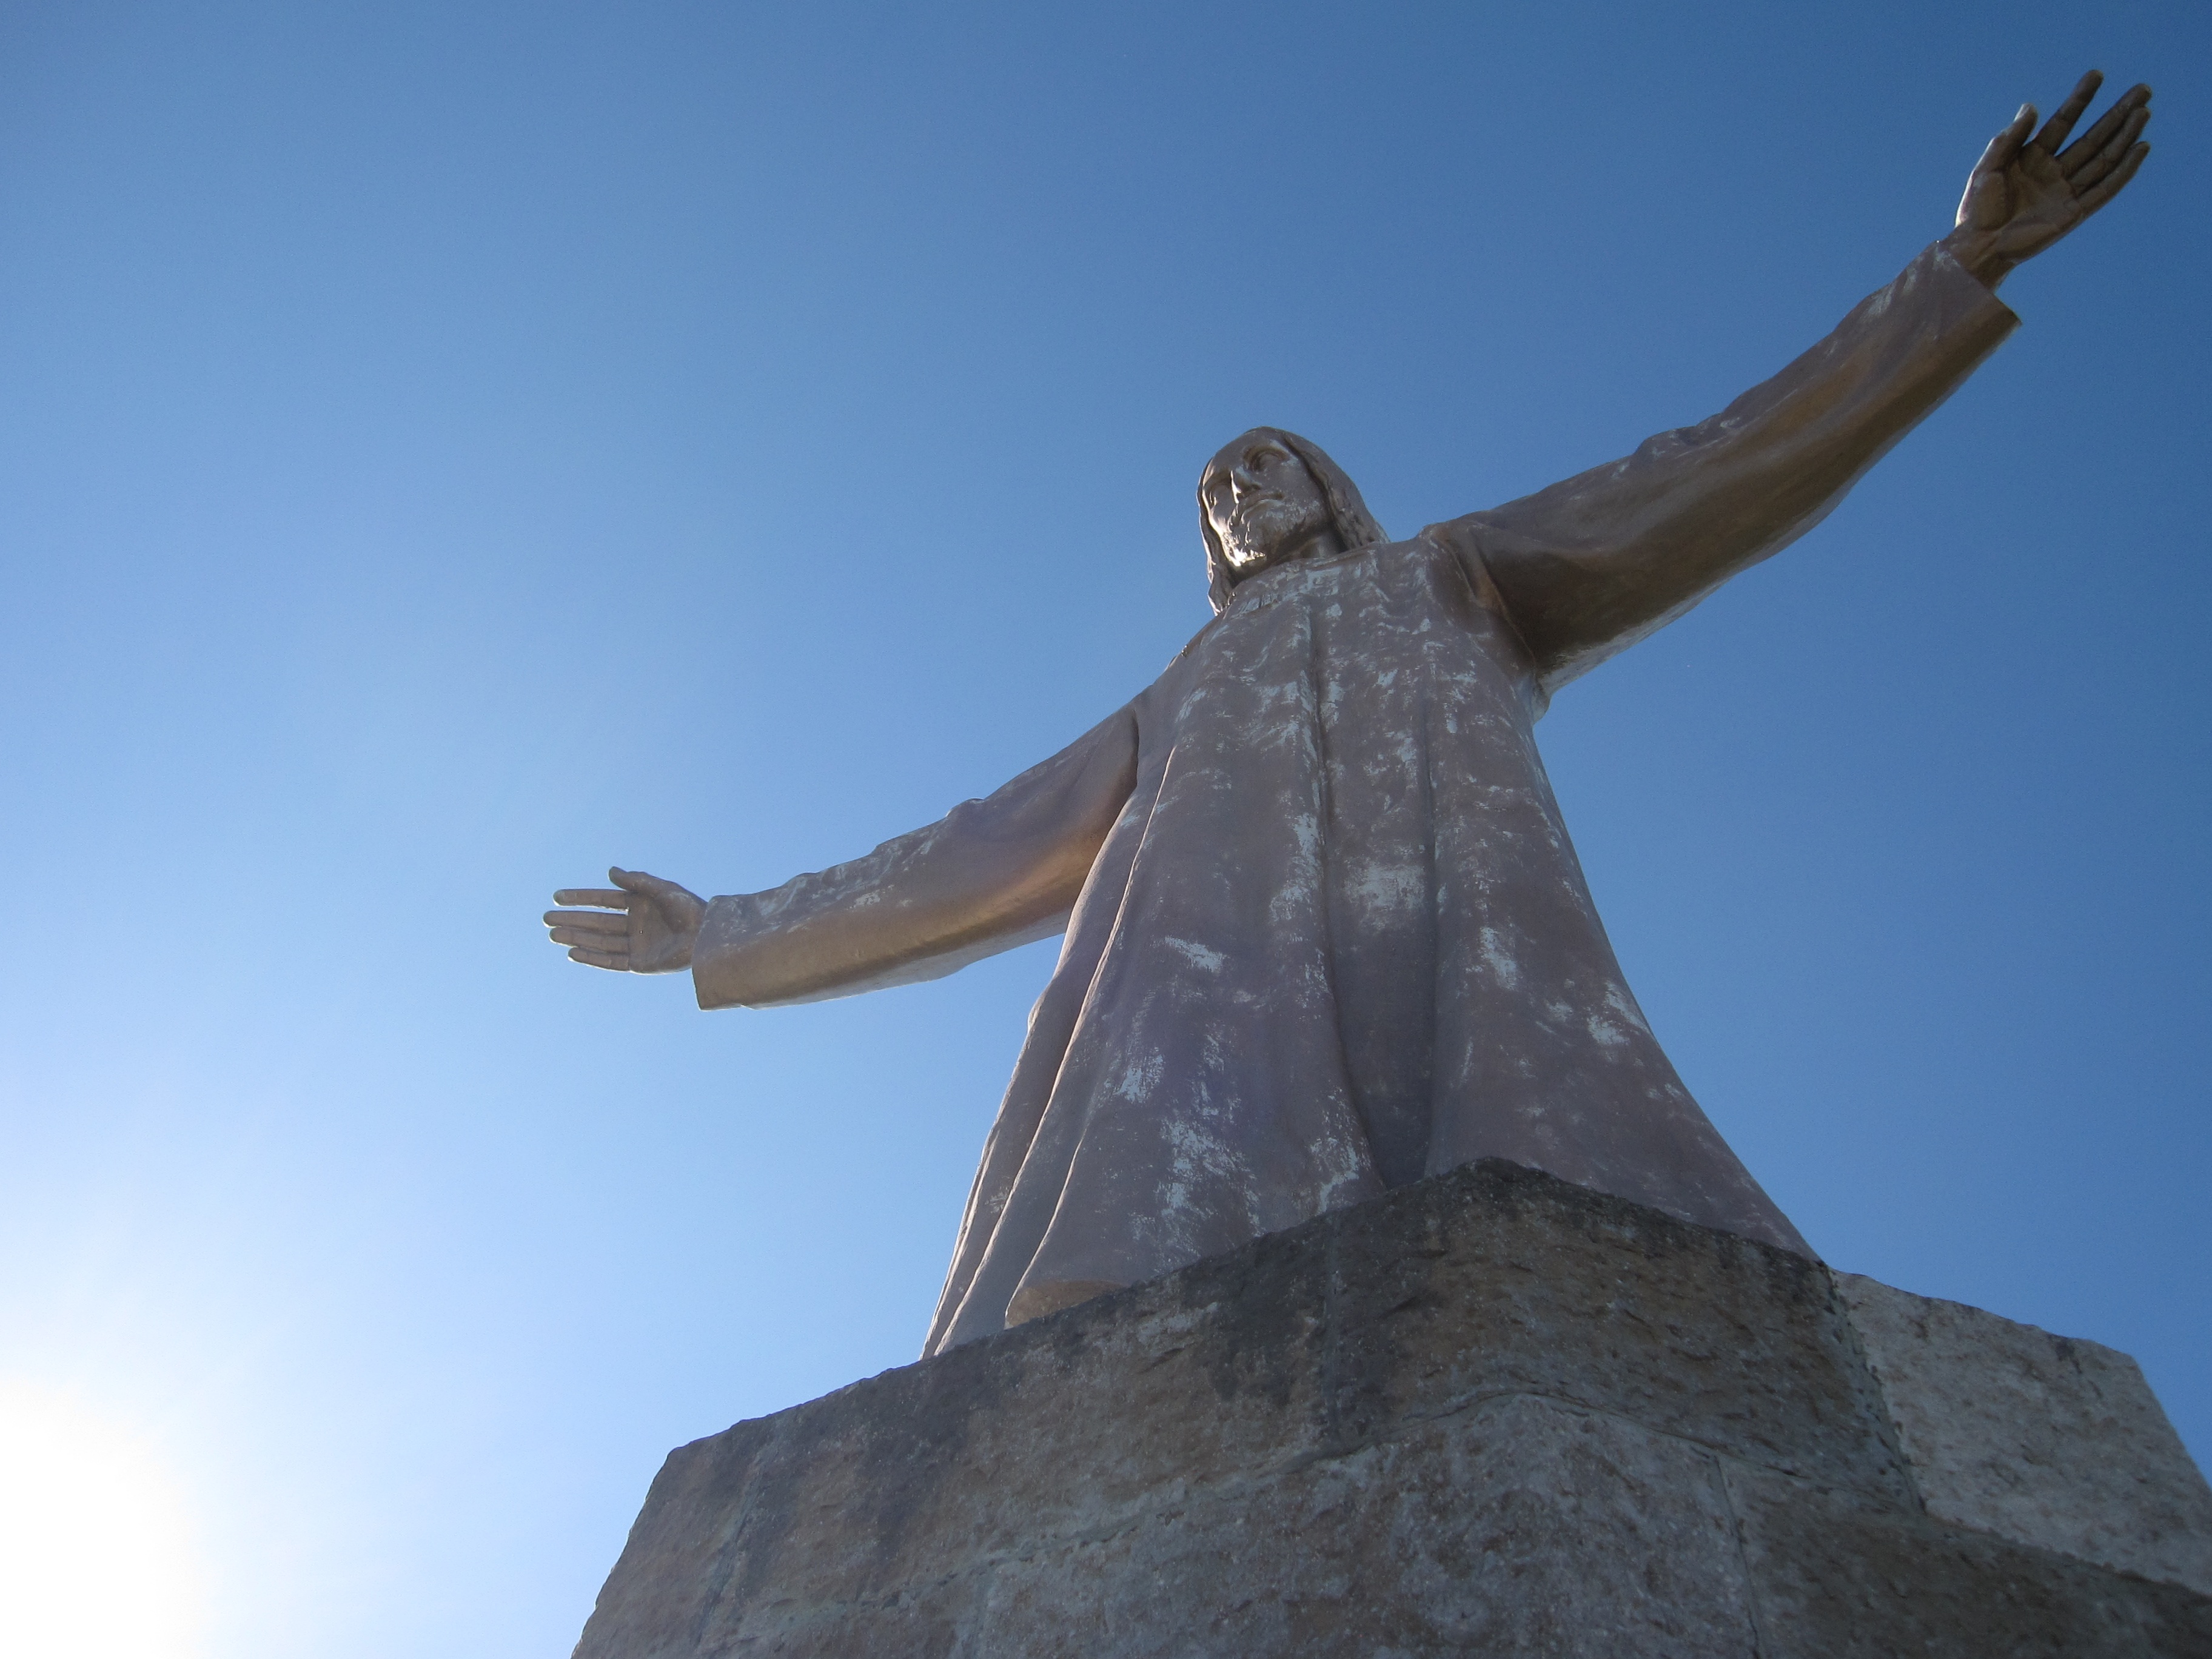
monument, statue, landmark, blue, barcelona, sculpture, temple, jesus, tribidabo, ancient history